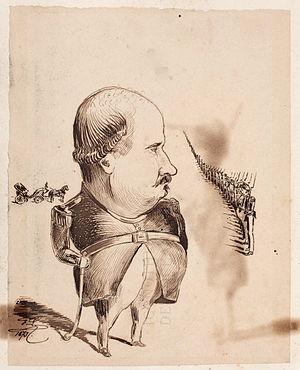
Louis Hippolyte de Lormel (1809-1888)
Louis Hippolyte de Lormel, né à Lesina le 18 octobre 1809 et mort à Paris le 31 mars 1888, est un administrateur colonial français.